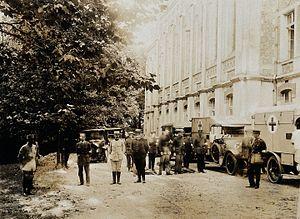
Le Service de santé des armées est un service interarmées des armées françaises. Il est commandé par la direction centrale du Service de santé des armées, placée sous l'autorité directe du chef d’État-Major des armées. Depuis le 11 septembre 2017, la directrice centrale est le médecin général des armées Maryline Gygax Généro.
Un hôpital militaire est un hôpital sous tutelle d'une armée ou d'un ministère des Armées et dont la vocation première est de soigner les soldats et anciens soldats. Ils sont établis en ville ou sur une base militaire et aussi à proximité du champ de bataille. Les hôpitaux de marine sont généralement situés dans des villes côtières. Des hôpitaux mobiles sont aménagés sur les navires-hôpitaux en mer.
Ris-Orangis est une commune française située dans le département de l’Essonne en région Île-de-France.